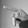
ASL letter: P